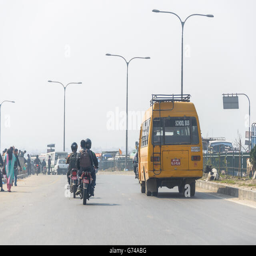
school bus on the ring road